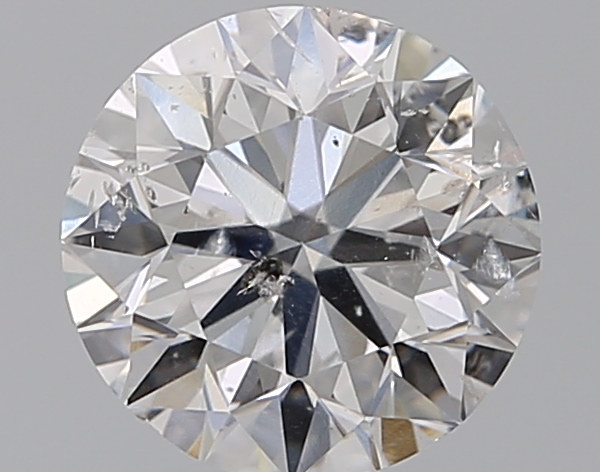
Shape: round
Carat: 1.5
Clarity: SI2
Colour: D
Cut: EX
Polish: EX
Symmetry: EX
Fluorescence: SL
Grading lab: IGI
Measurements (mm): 7.23 x 7.18 x 4.57